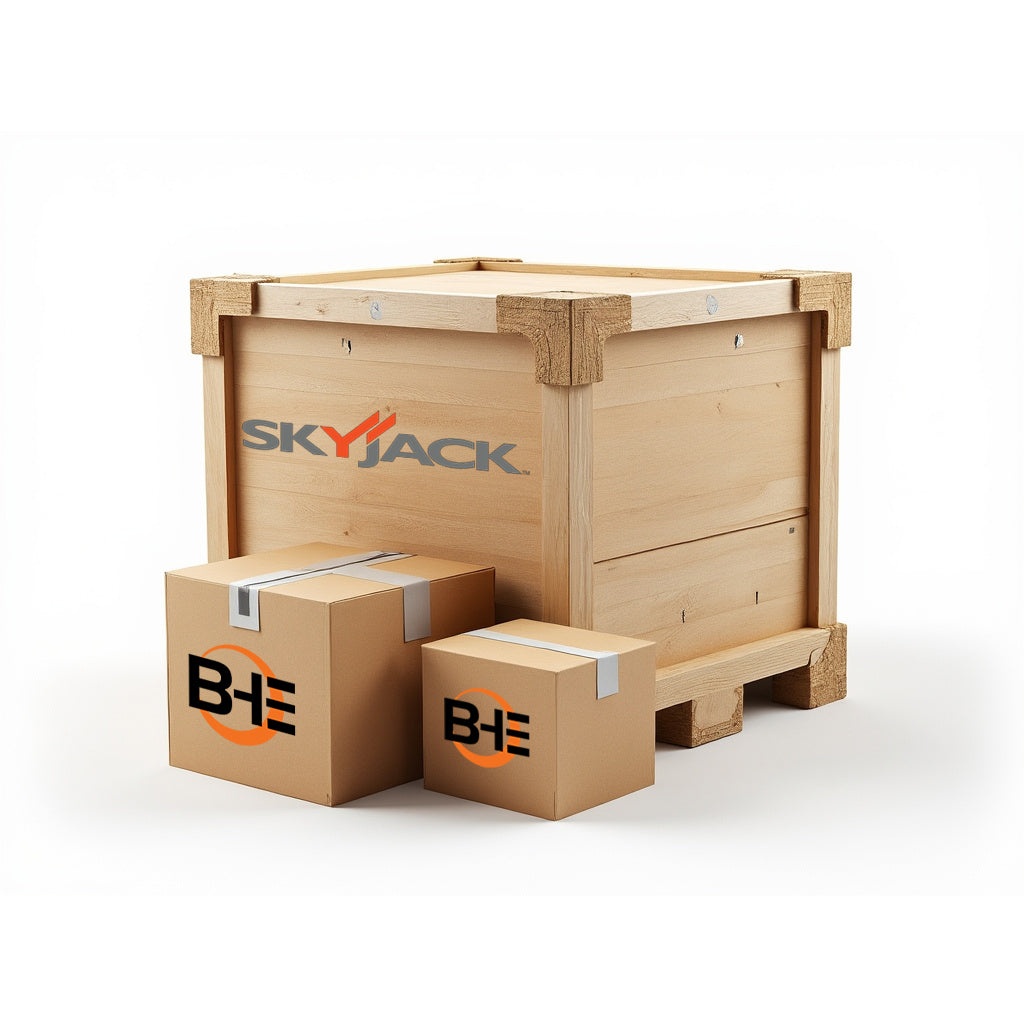
355113 Manifold Block For 109311 | Genuine Skyjack
Skyjack Part Number: 355113 Part Description: Manifold Block For 109311 This is a genuine Skyjack replacement part, engineered to meet the original equipment manufacturer (OEM) specifications for quality, reliability, and performance. Designed specifically for Skyjack aerial work platforms and telehandlers, this part ensures seamless compatibility and optimal functionality. All new Skyjack parts are backed by a 6-month manufacturer warranty, effective from the date of receipt, offering you confidence and security in your investment. Whether you're addressing routine maintenance or unexpected repairs, this replacement part is an essential solution for keeping your Skyjack equipment running smoothly and efficiently. Place your order before 3 pm CST for same-day shipping and reduce downtime on the job.
Brand: Skyjack
Category: Business & Industrial > Material Handling > Lifts & Hoists > Personnel Lifts > Drive-On Parallelograms